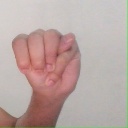
अक्षर: म